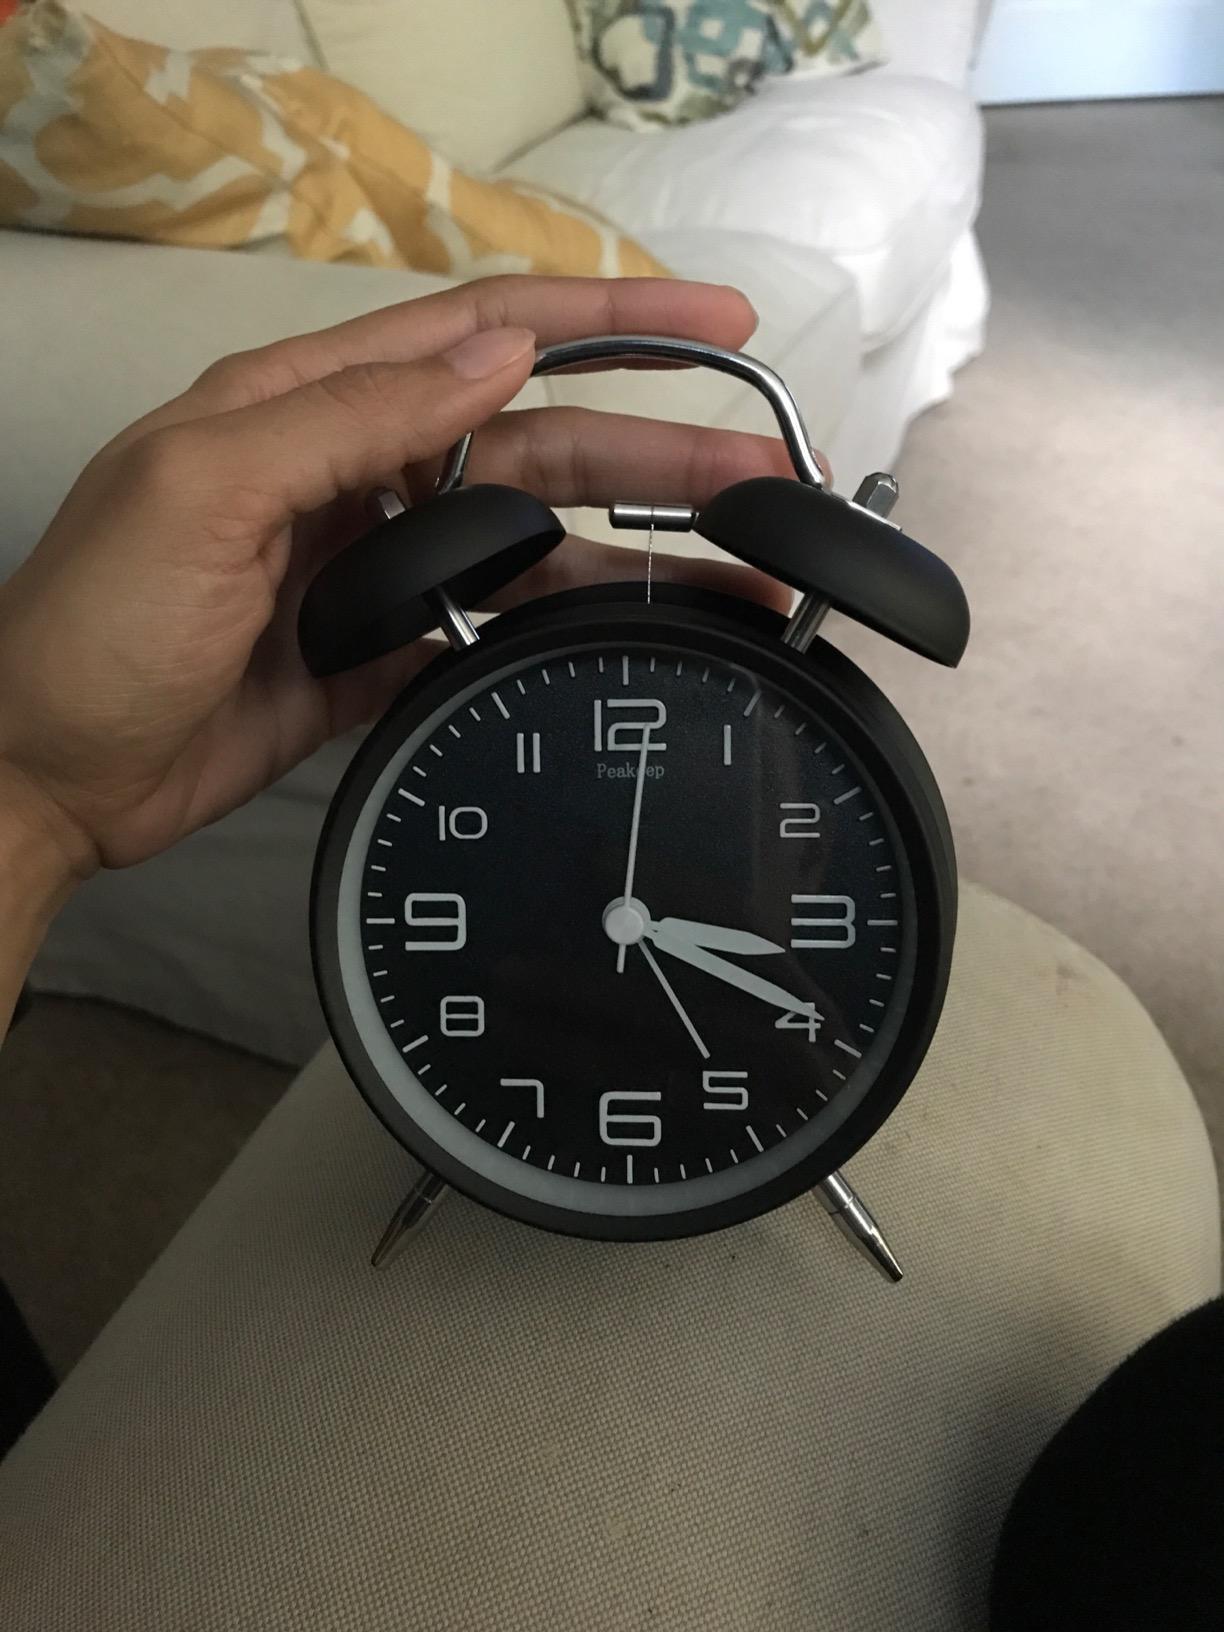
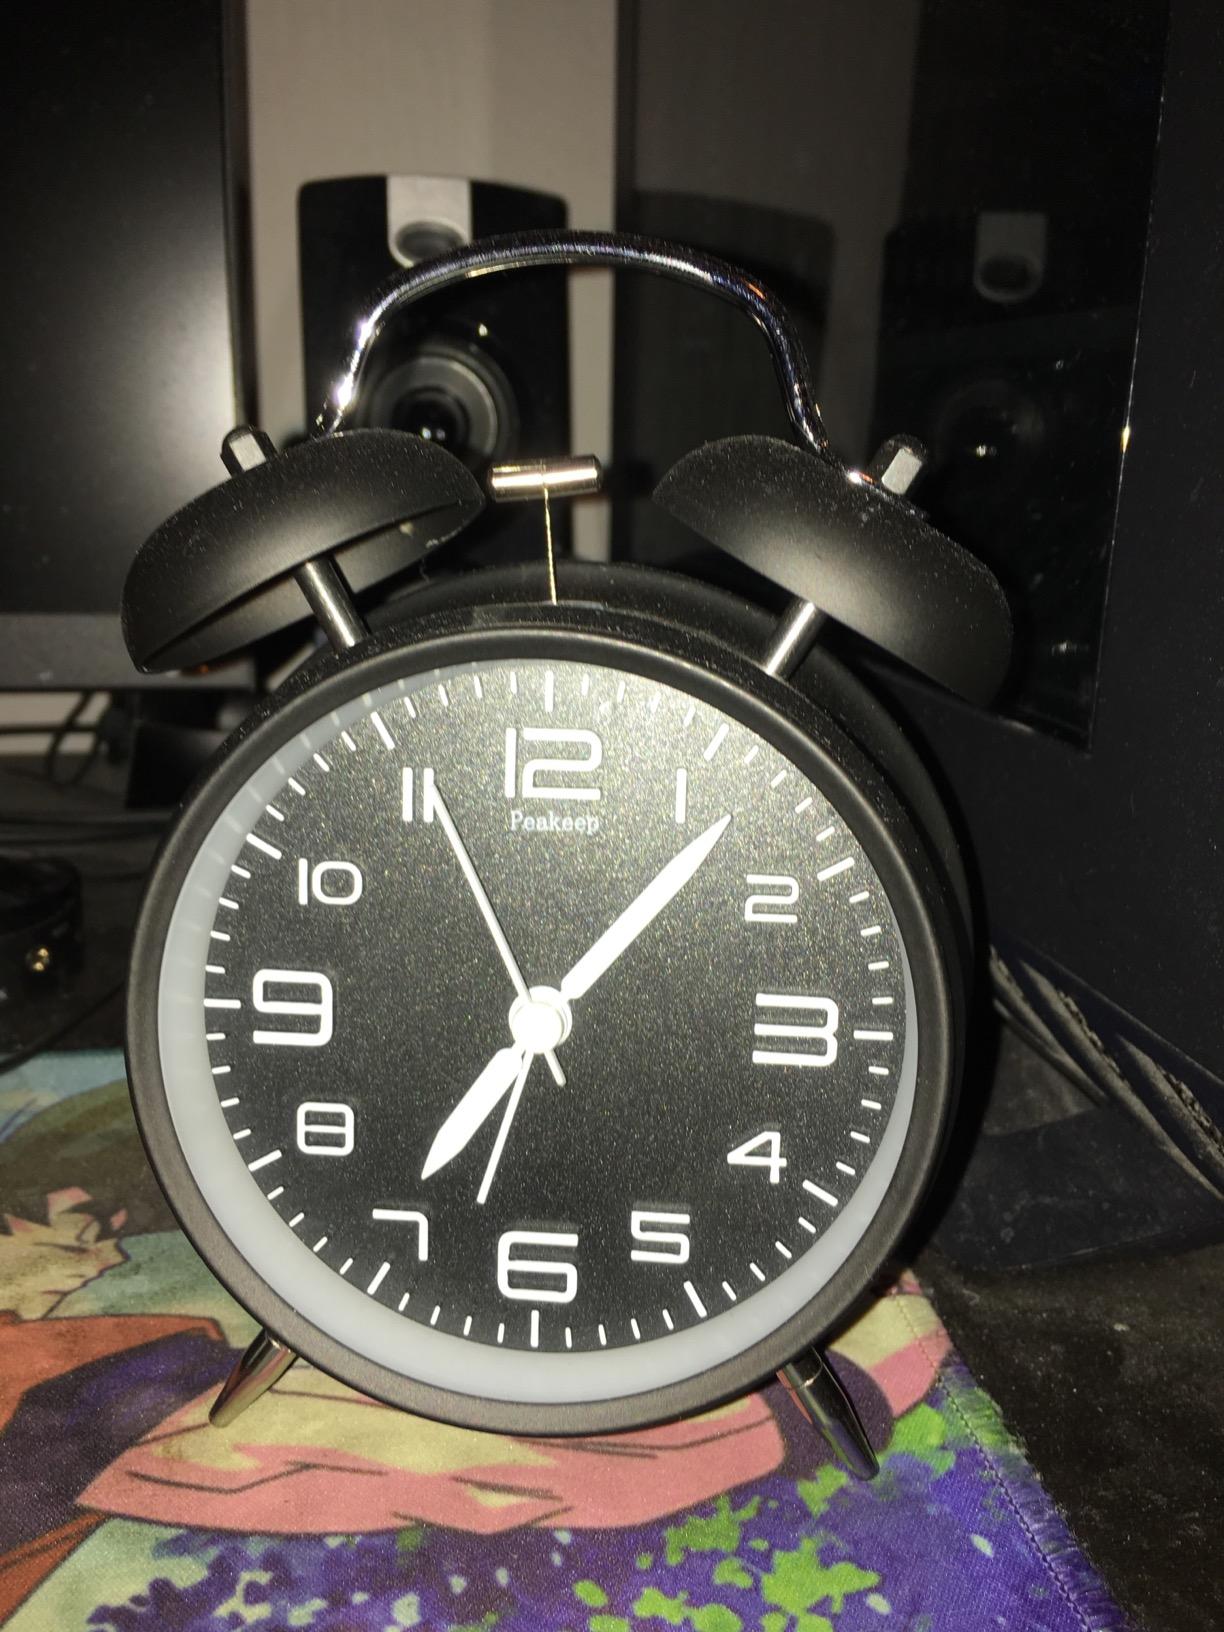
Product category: clock
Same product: yes